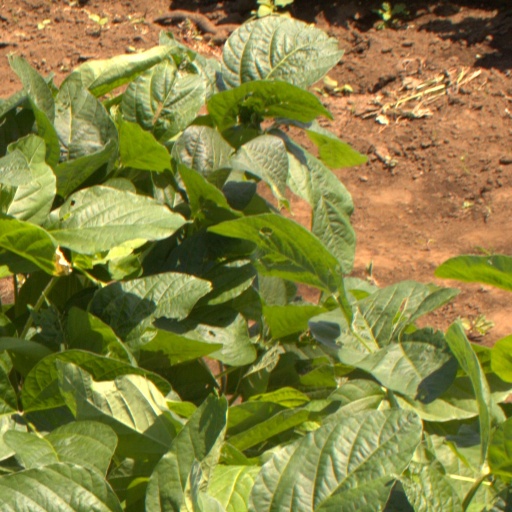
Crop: soybean